Describe the emotion expressed in this image:  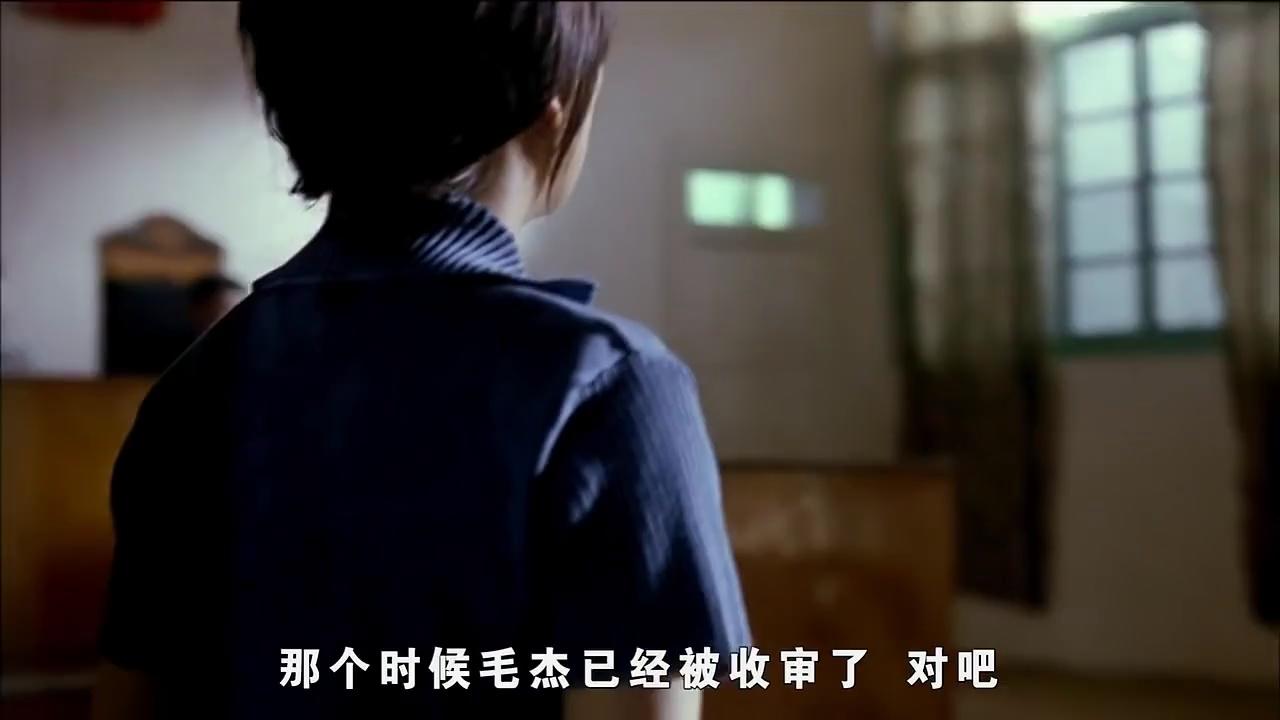
This person displays Suffering, valence and arousal with low intensity.